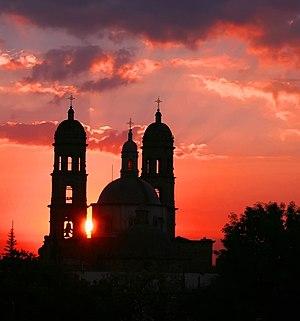
Zapopan est une municipalité de l'État de Jalisco au Mexique, jouxtant celle de Guadalajara. Sa population est de plus d'un million d'habitants. La ville est connue pour sa basilique et son centre ancien. De nombreux projets urbains sont en cours dans cette municipalité. Elle comporte également plusieurs universités.